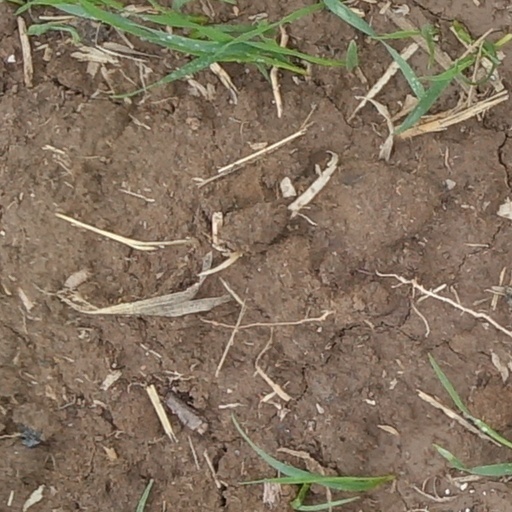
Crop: wheat